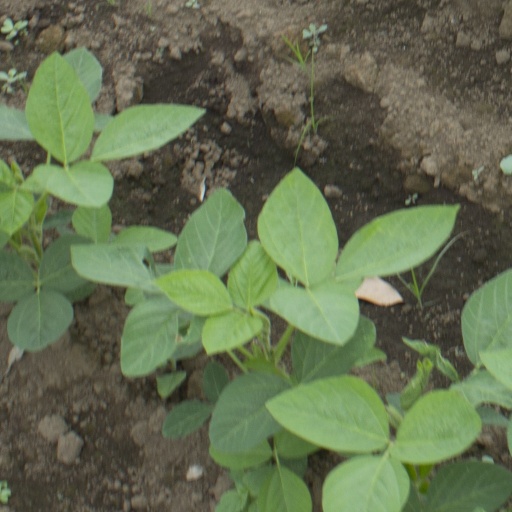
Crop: soybean